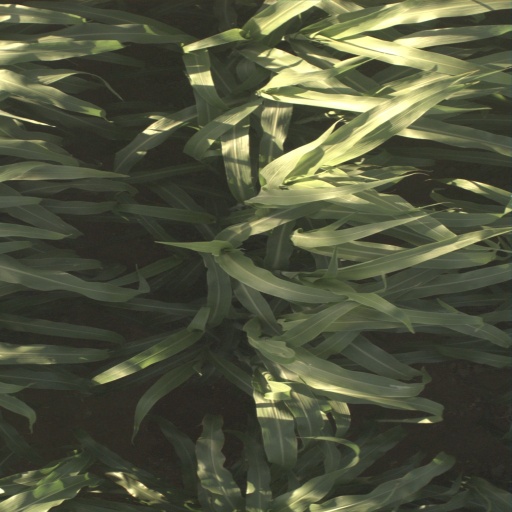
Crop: sorghum